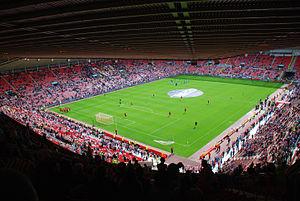
La rivalité entre le Newcastle United FC et le Sunderland AFC, se réfère à l'antagonisme entre deux des principaux clubs de football du Tyne and Wear. Leurs confrontations portent par conséquent le surnom de Tyne-Wear Derby.